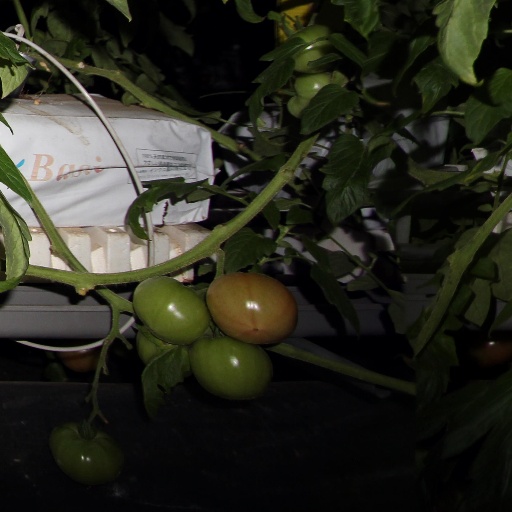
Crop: tomato